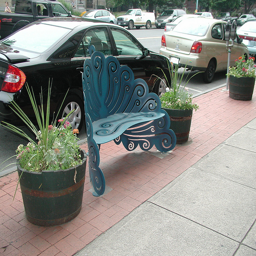
A bench on a sidewalk next to plants.
A metal bench on the sidewalk next to two potted flowers.
A decorative blue bench along a city street.
A blue bench sitting on the side of a road near a parked car.
A park bench that is very different in nature.